Bolo de arroz

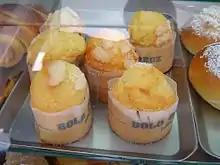

Bolo de arroz is a Portuguese rice muffin, common in Portugal, the Lusosphere countries and regions (which include Brazil, Angola, Mozambique, Cape Verde, São Tomé and Príncipe, Guinea-Bissau, Timor, Timor Leste, Goa, Malacca and Macau) and countries with significant Portuguese immigrant populations, such as Canada, Australia, Luxembourg, the United States, and France, among others.